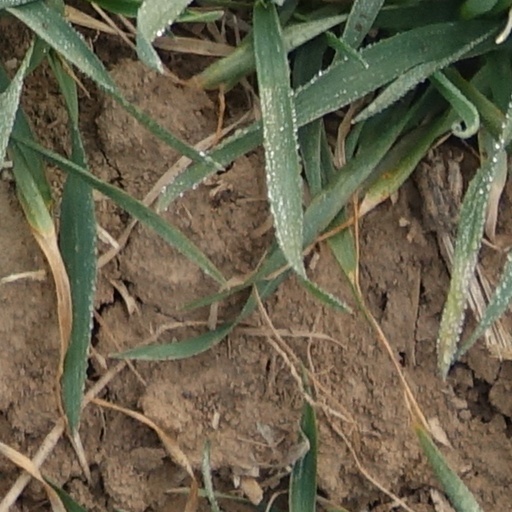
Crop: wheat